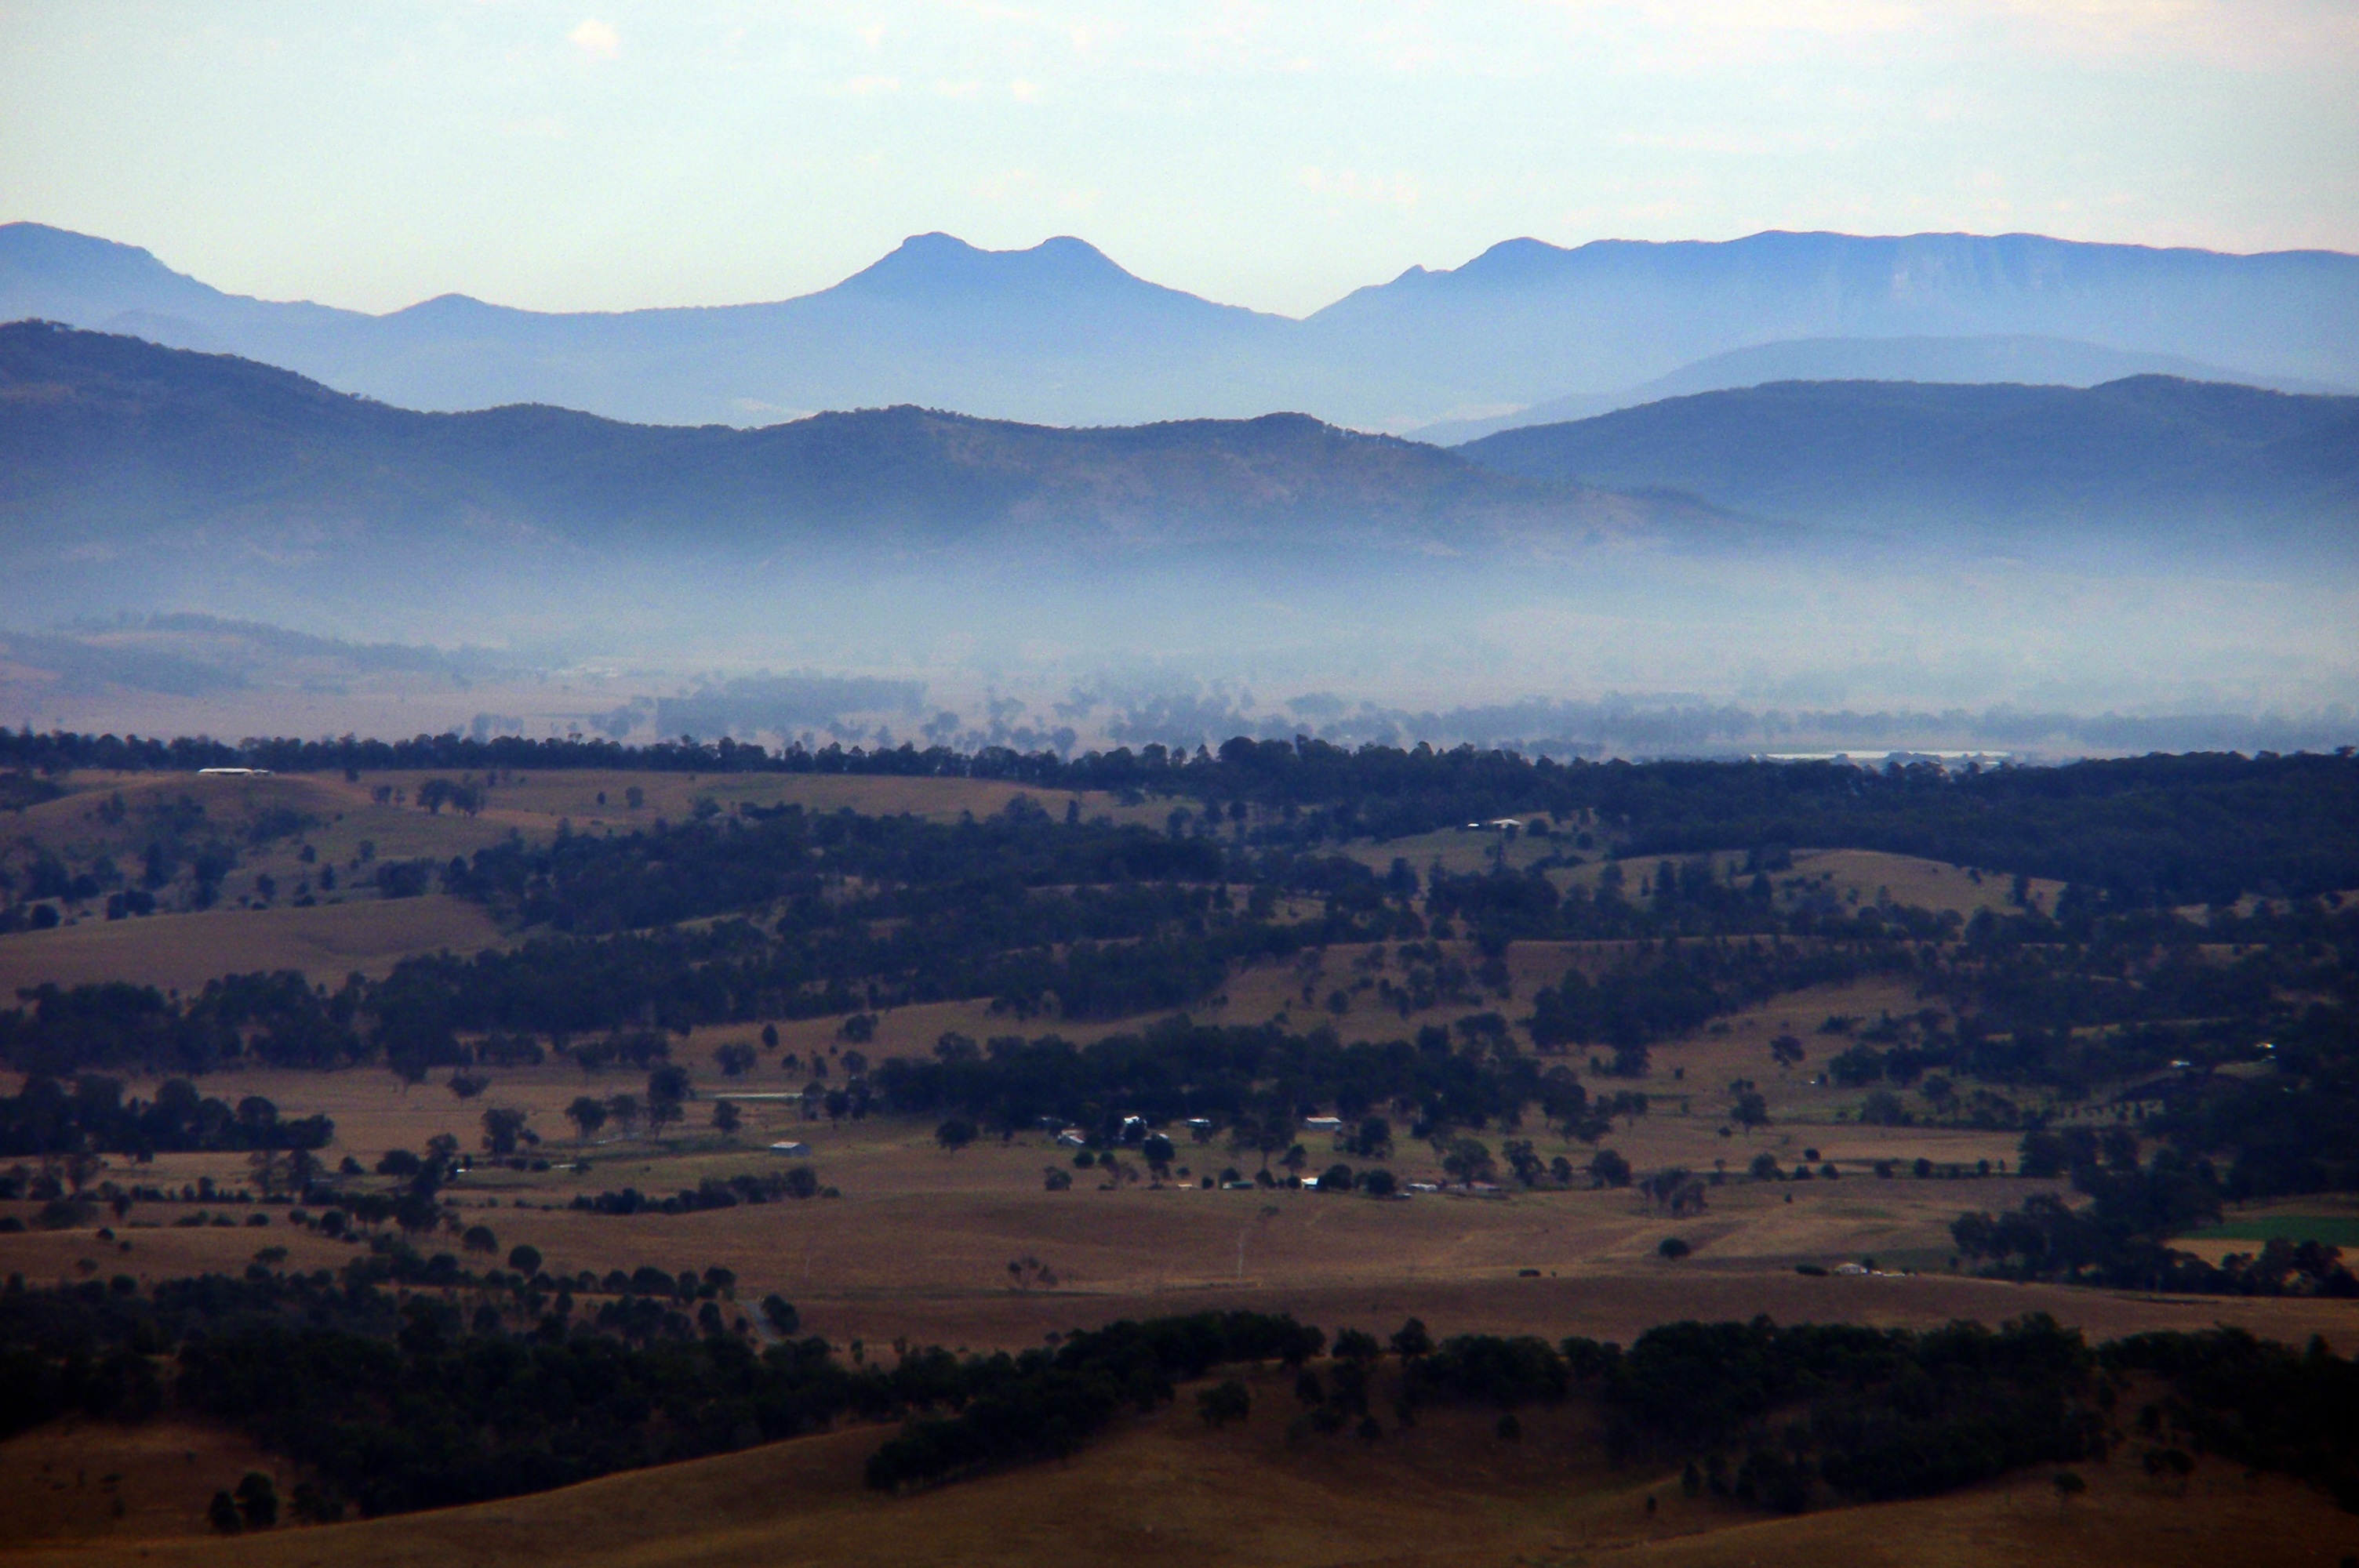
landscape, nature, wilderness, mountain, cloud, fog, sunrise, sunset, mist, morning, hill, dawn, valley, mountain range, dusk, evening, rural, distance, scenery, plain, australia, hills, mountains, plateau, views, queensland, rural area, landform, ranges, natural environment, geographical feature, atmospheric phenomenon, mountainous landforms